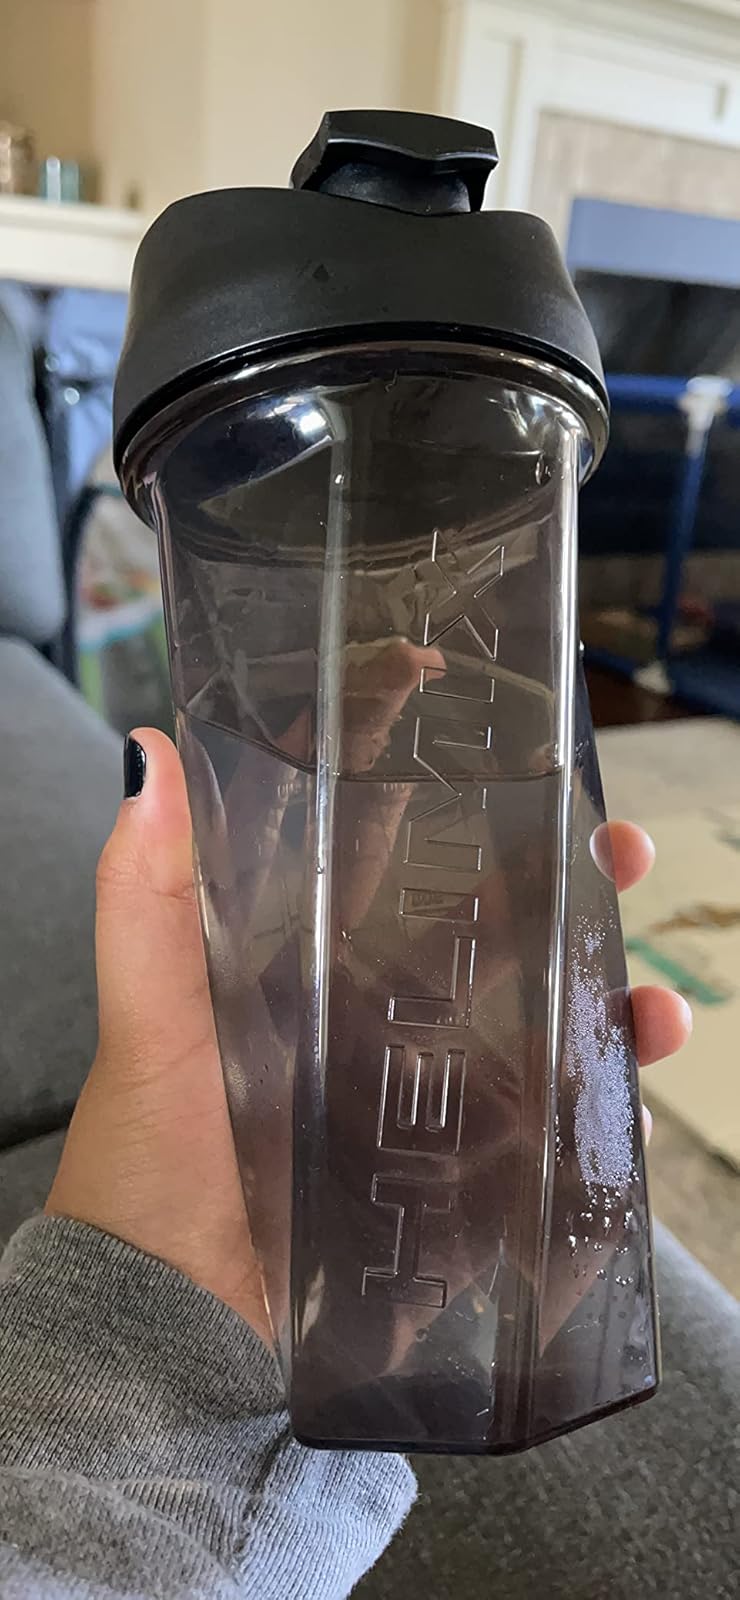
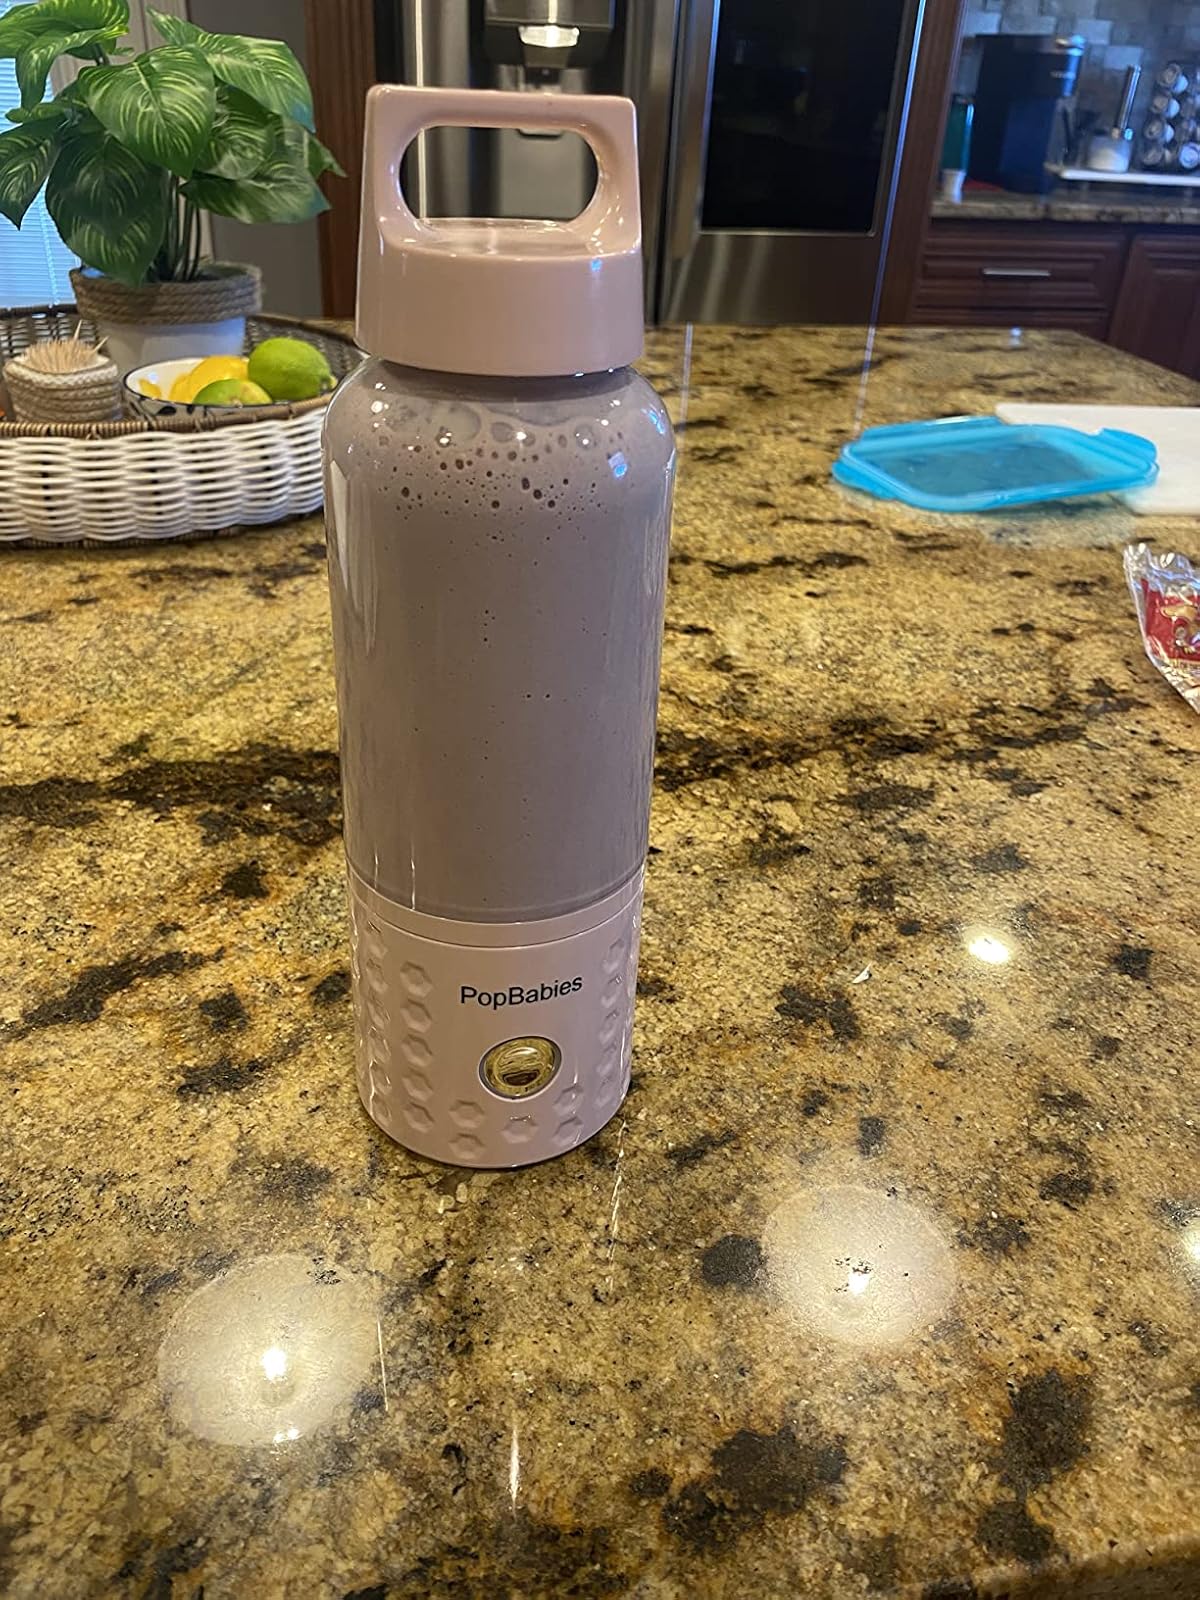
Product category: items_blender
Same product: no